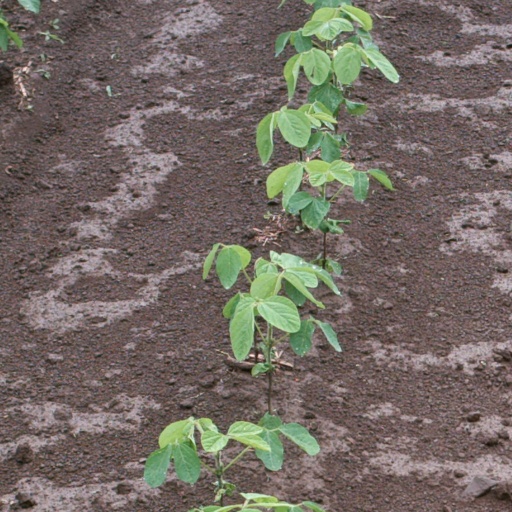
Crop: soybean